Chimney Point, Vermont

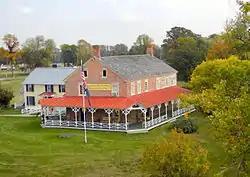
The historic tavern at Chimney Point

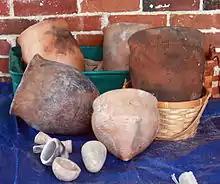
Ceramic pots created by a modern potter in the style of the Woodland period, on display at Chimney Point

Chimney Point is a peninsula in the town of Addison, Vermont, which juts into Lake Champlain forming a narrows. It is one of the earliest settled and most strategic sites in the Champlain Valley.